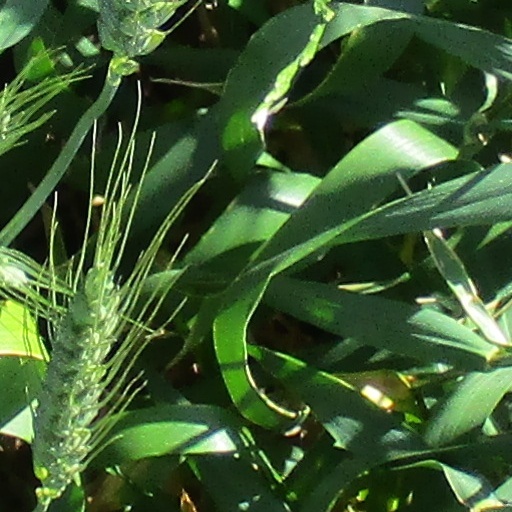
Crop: wheat